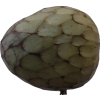
Label: cherimoya